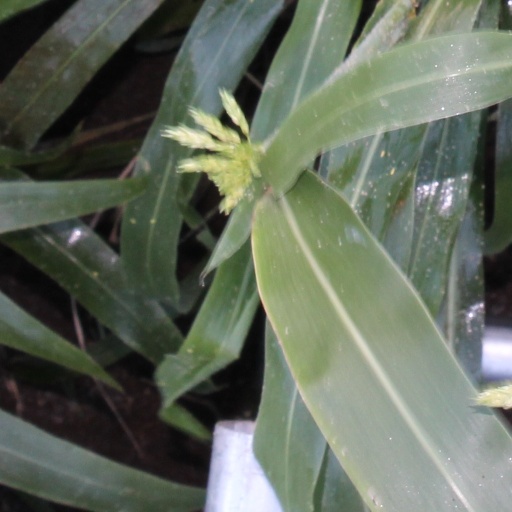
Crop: sorghum